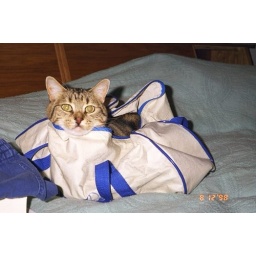
cat in sports bag